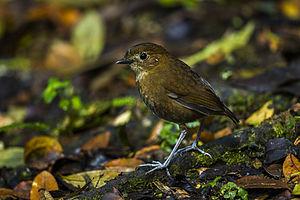
La Grallaire ceinturée est une espèce d'oiseau de la famille des Grallariidae endémique de Colombie.